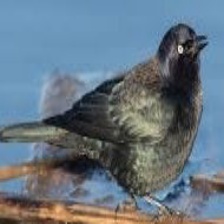
Species: BREWERS BLACKBIRD
Scientific name: EUPHAGUS CYANOCEPHALUS